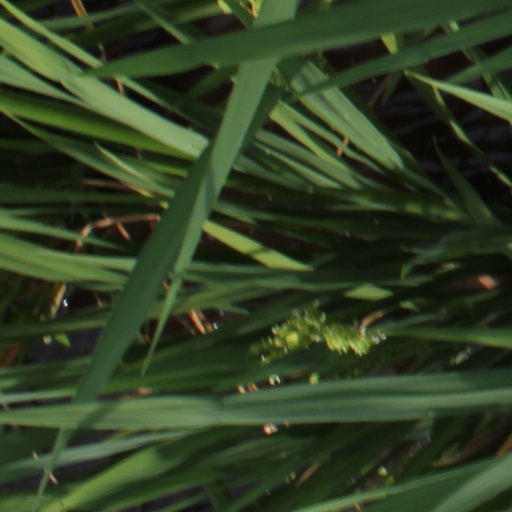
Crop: rice